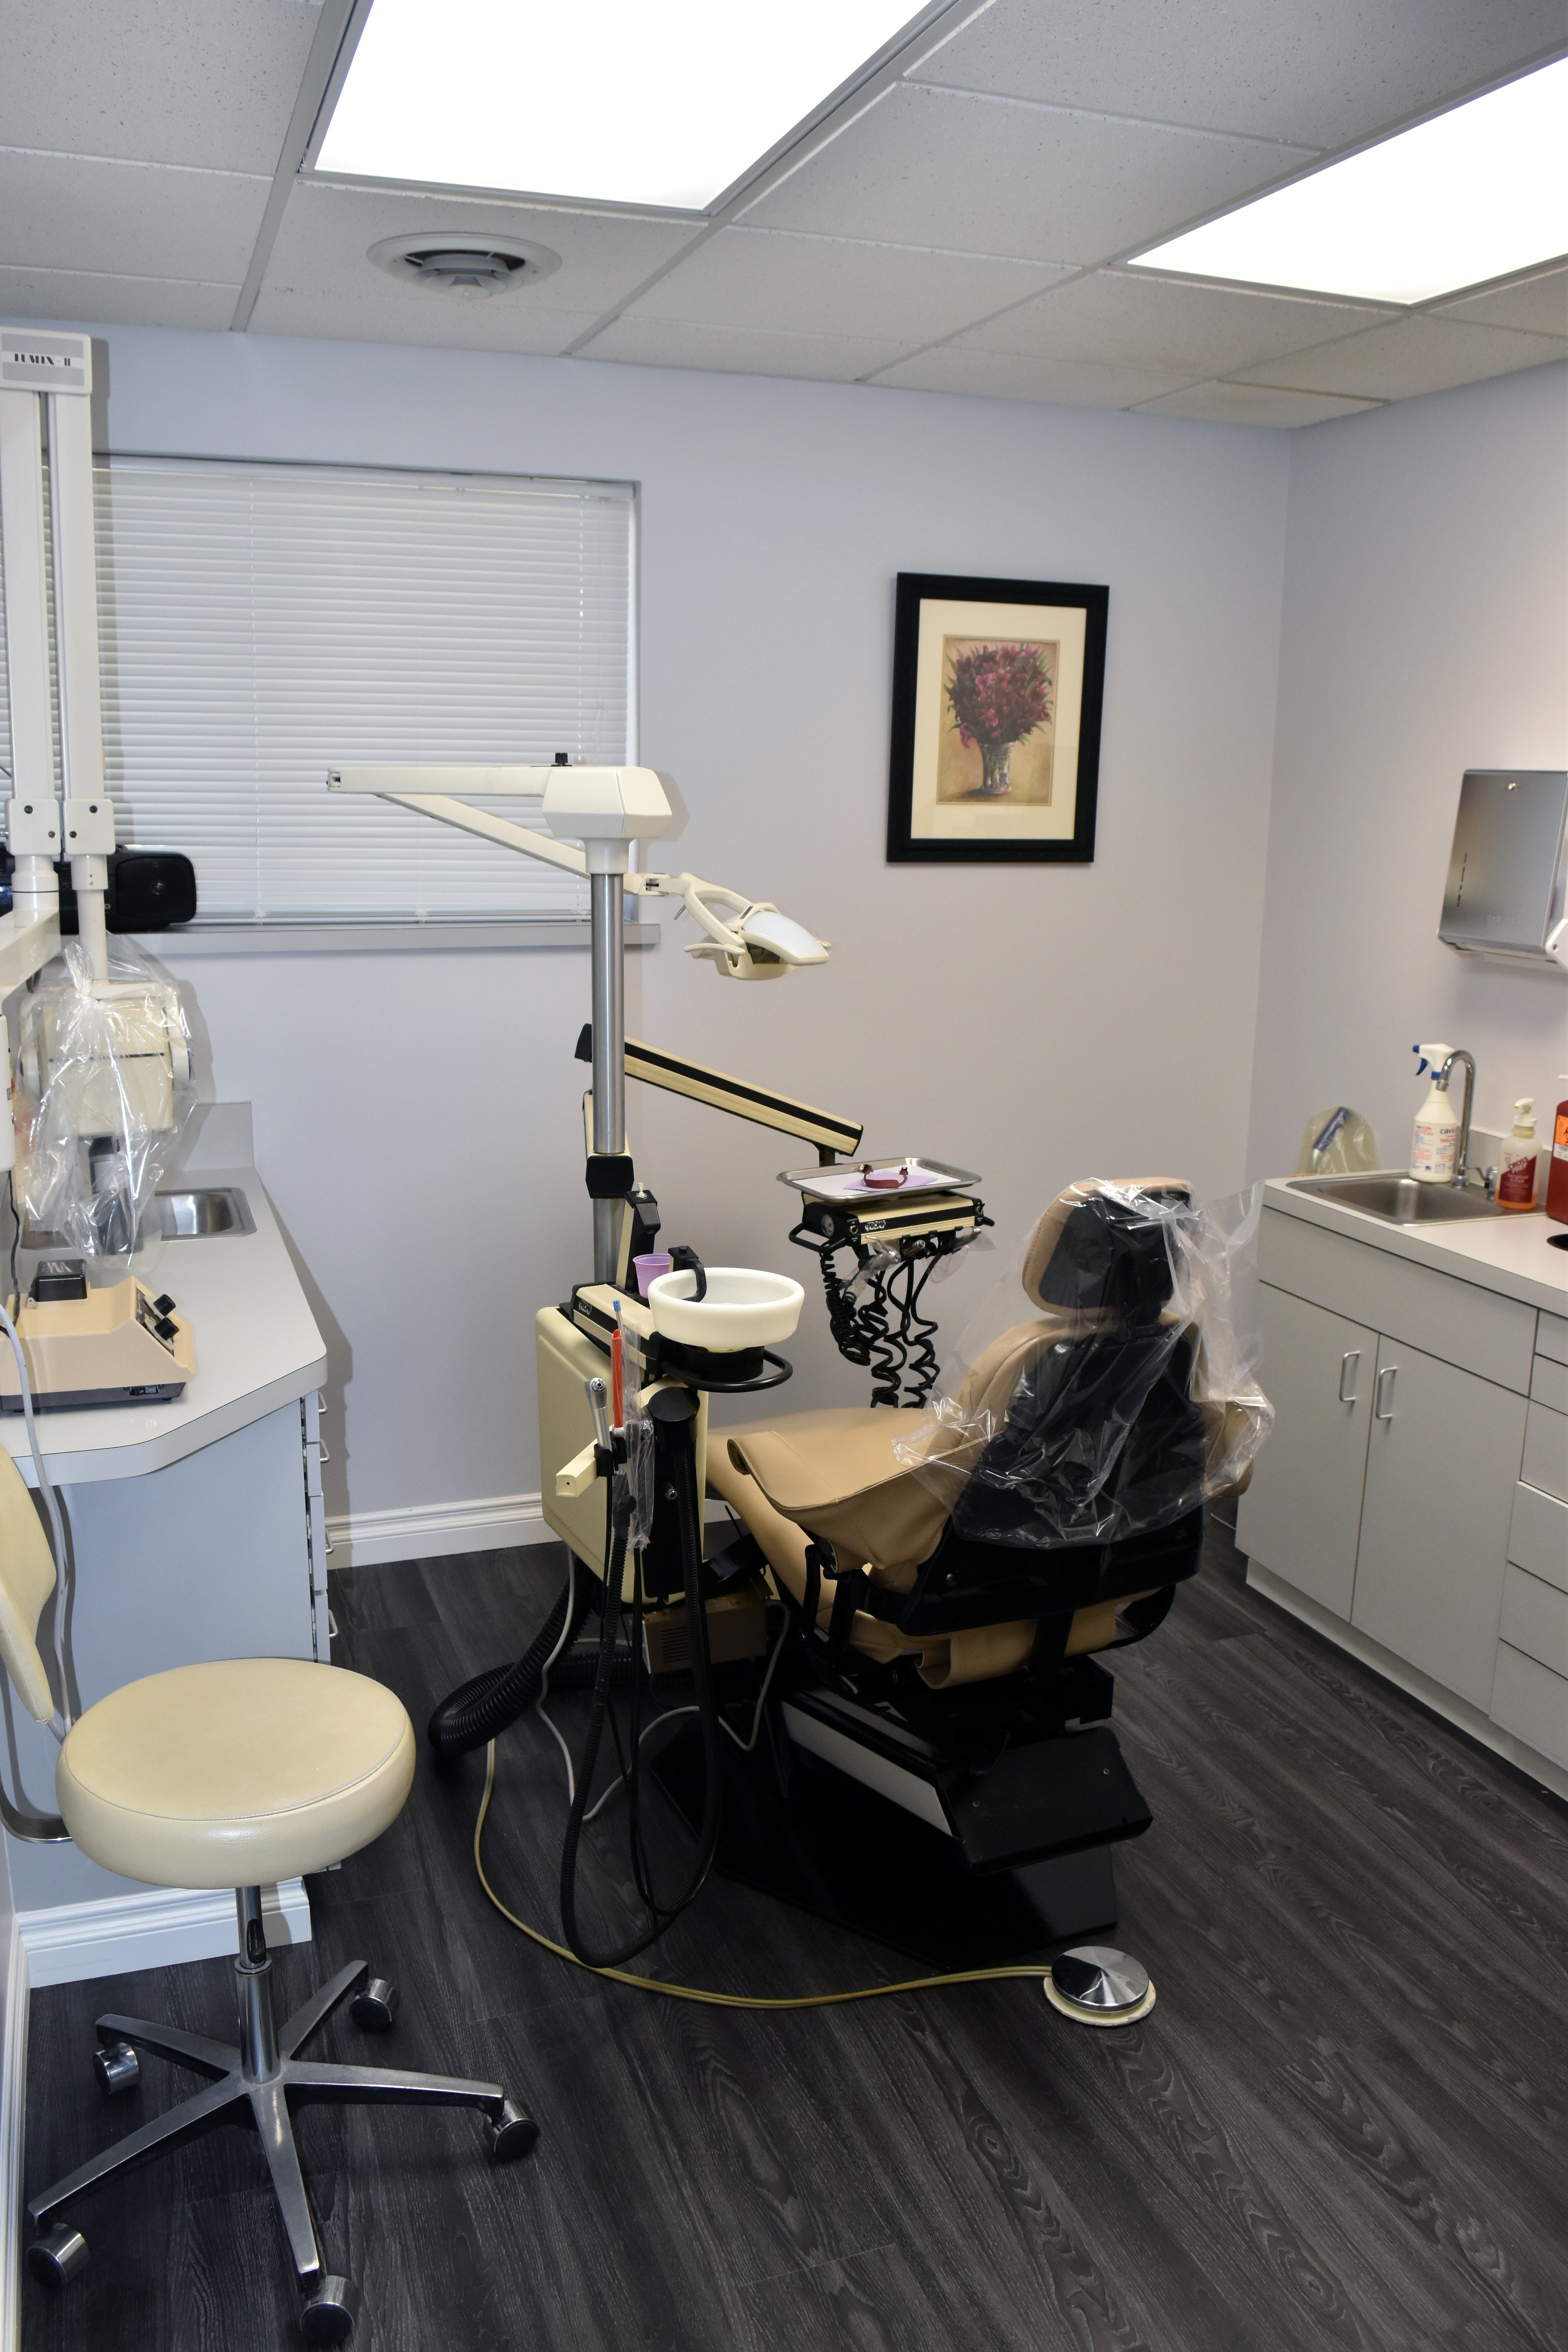
chair, floor, building, equipment, office, professional, room, health, interior design, dentist, dental, design, medical, hygiene, exam, dental care, dentistry, dentist office, operating theater